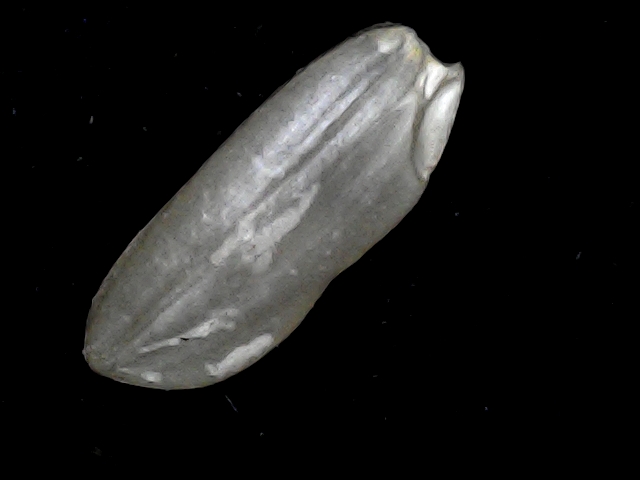
Rice variety: BD91